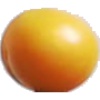
Label: Cherry Wax Yellow 1